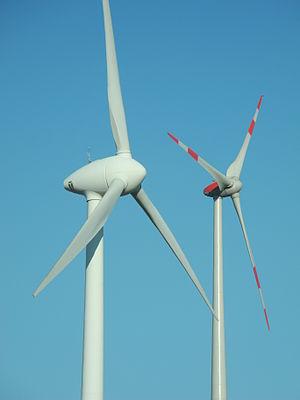
La production d'électricité est essentiellement un secteur industriel qui approvisionne ses consommateurs en énergie électrique adaptée à leurs besoins. Pour les fournisseurs d'électricité, il s'agit de la première étape de cet approvisionnement, qui est suivie du transport et de la distribution et comprend le stockage.